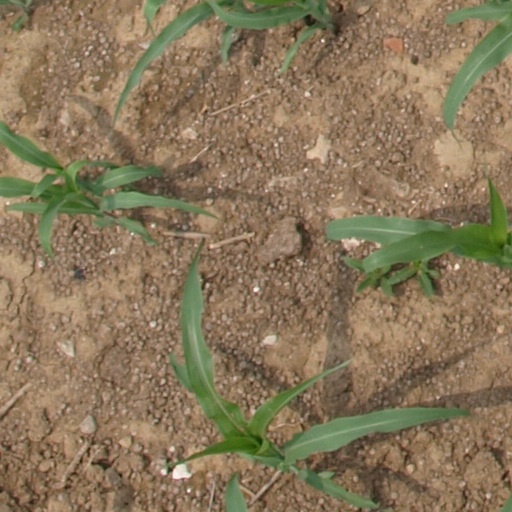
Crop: maize; corn